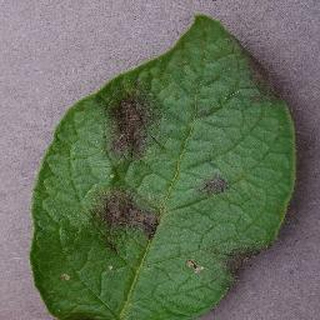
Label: potato_late_blight